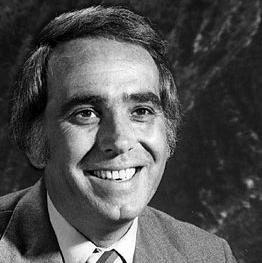
Age: 40